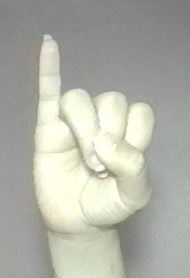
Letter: meem